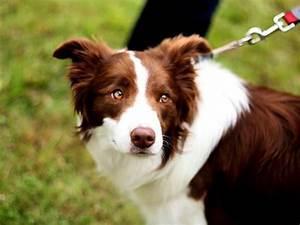
dog